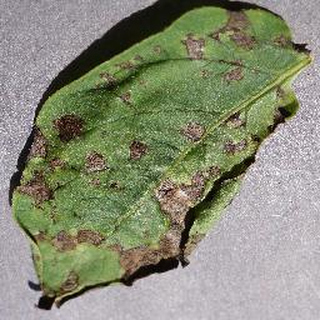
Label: potato_early_blight